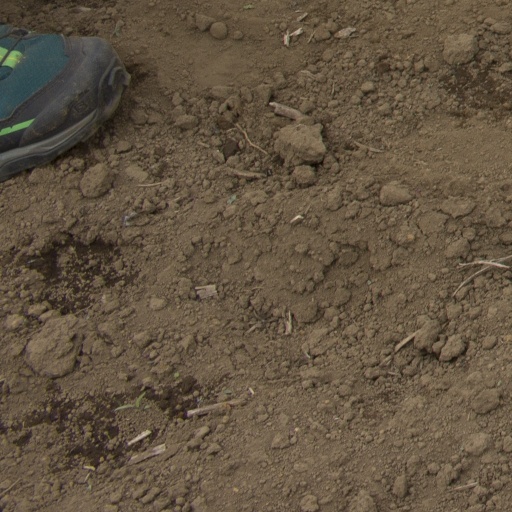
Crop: Jerusalem artichoke